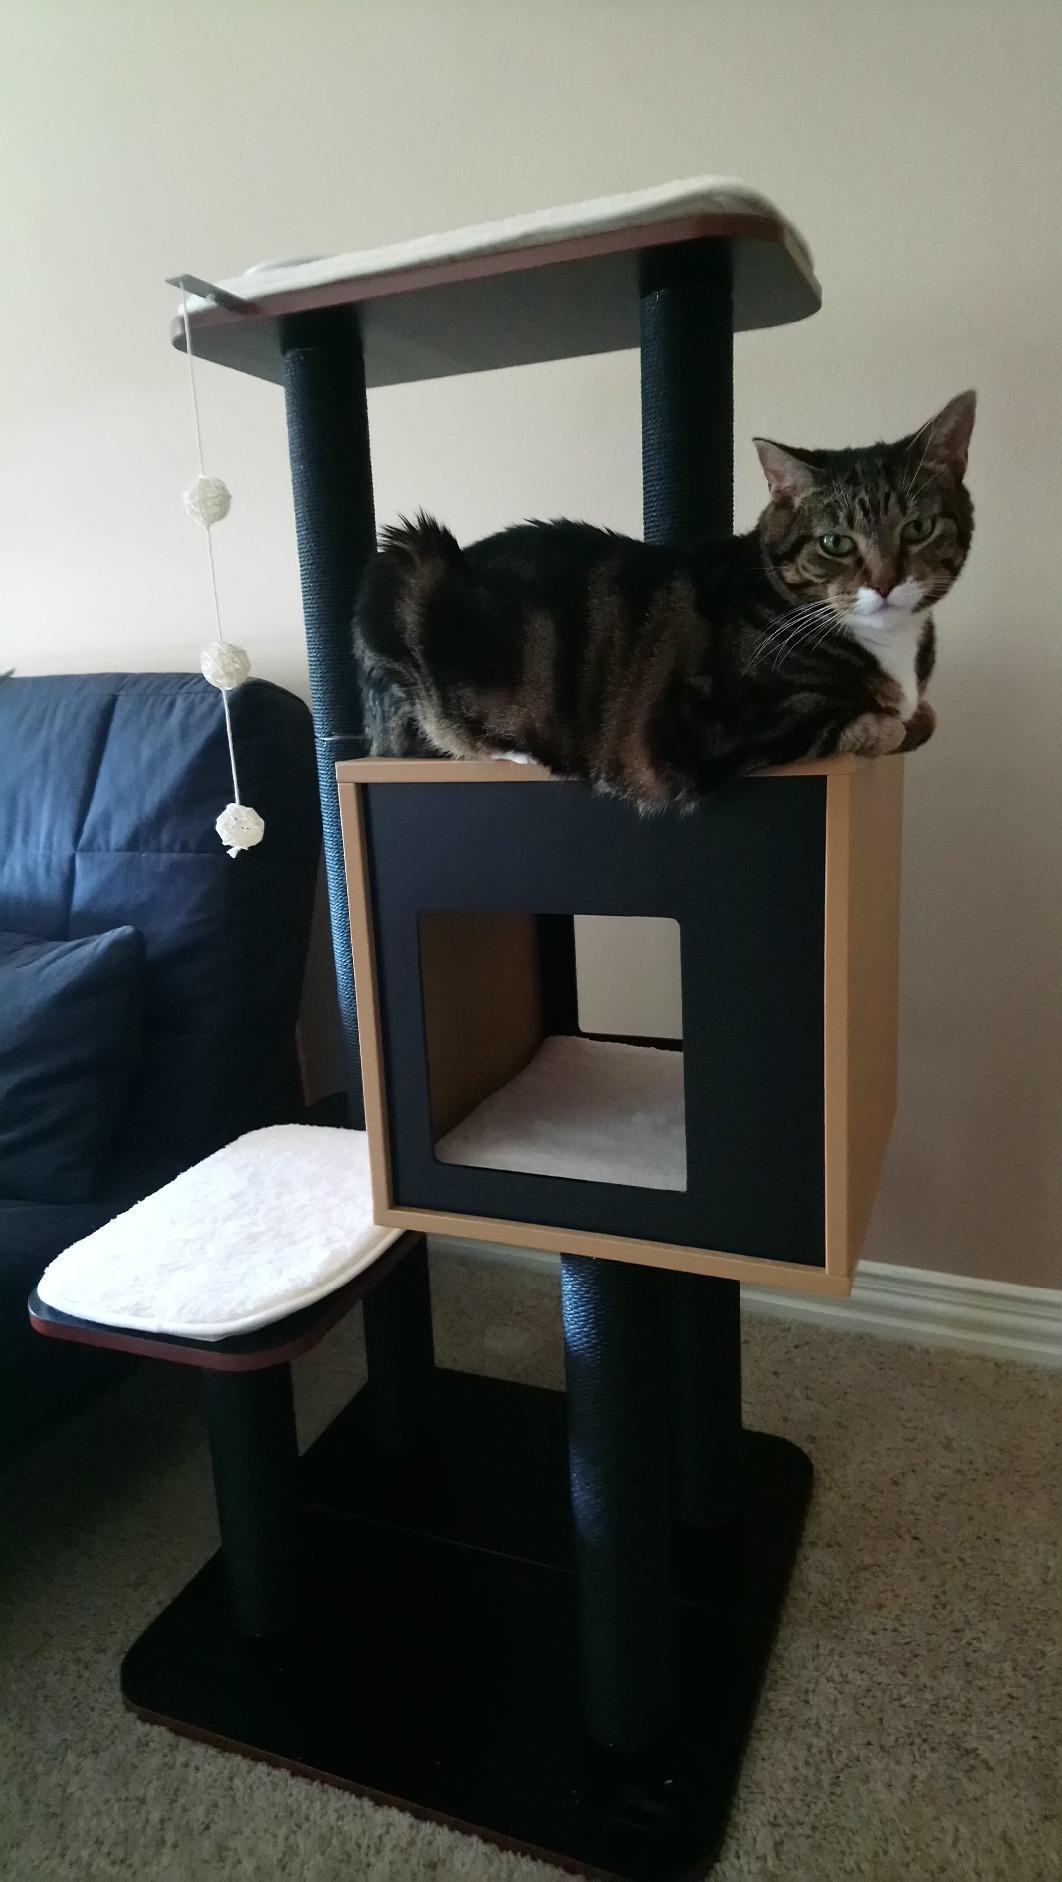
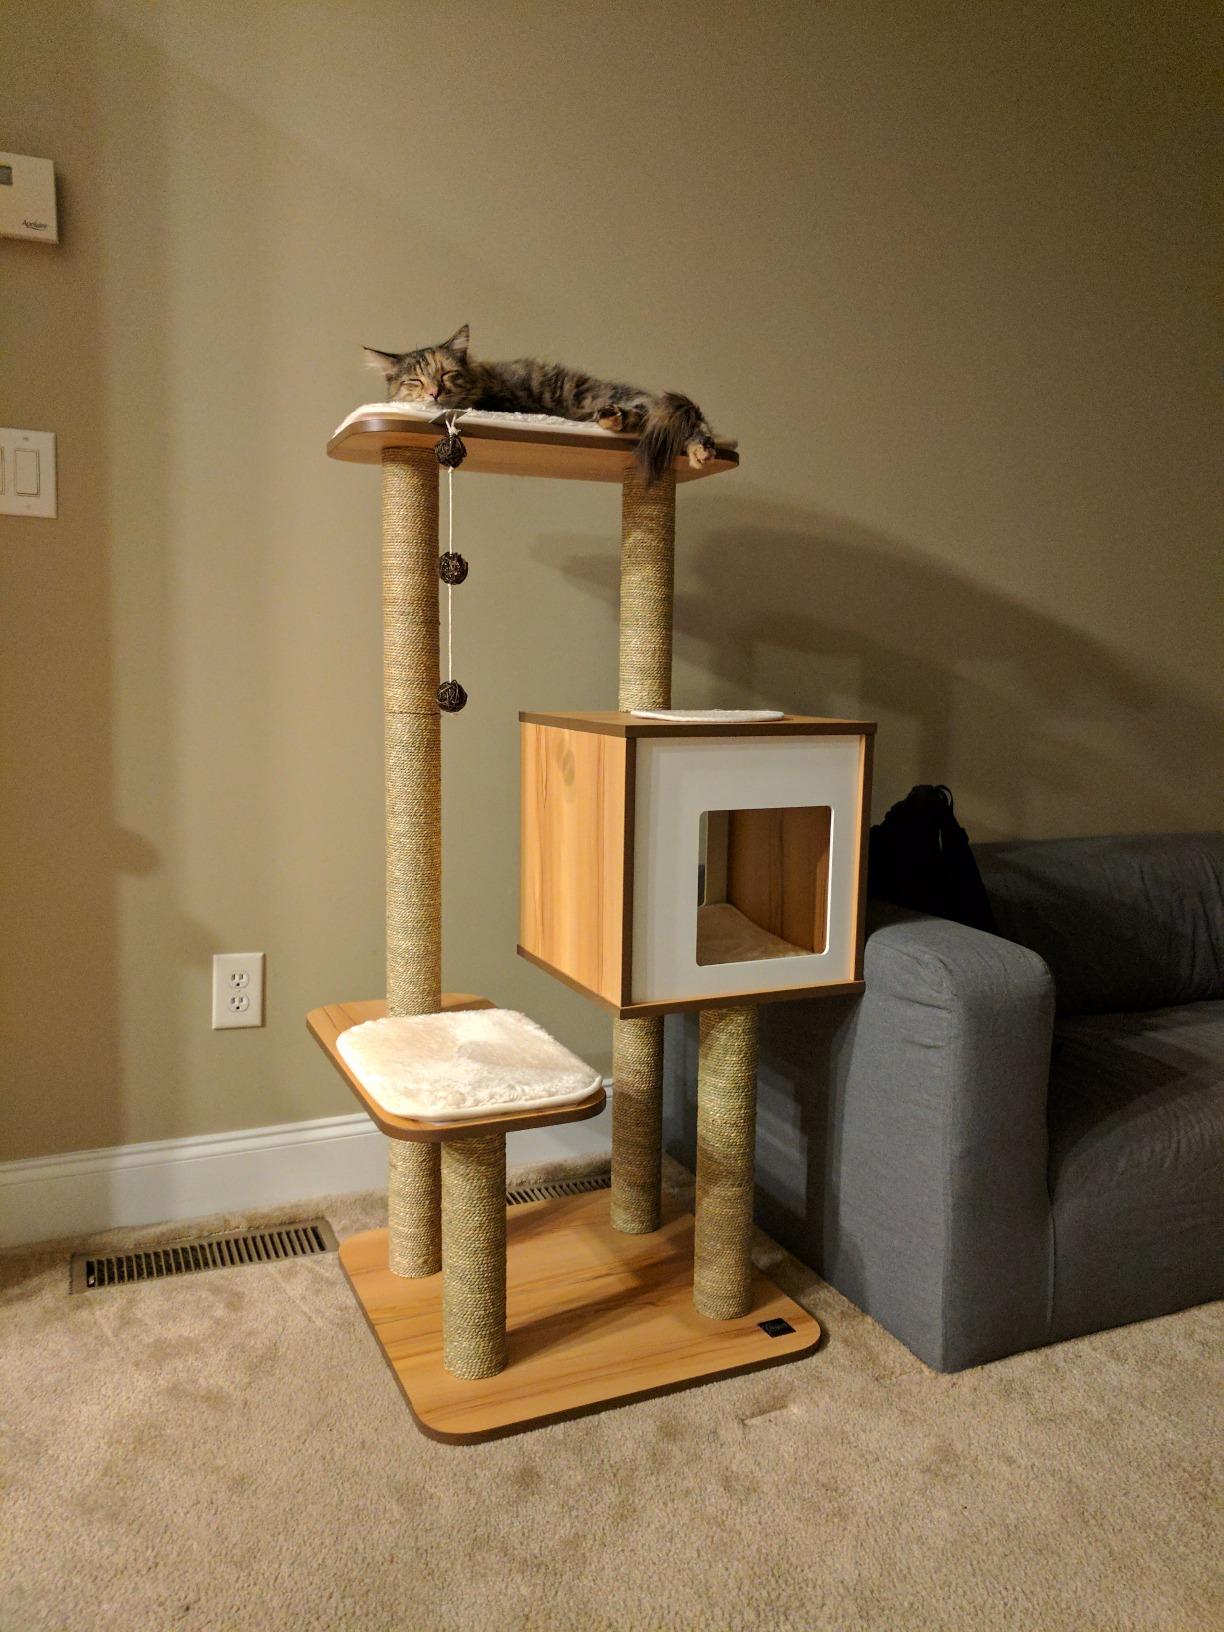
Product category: items_cat tree
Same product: no